History of Aston Villa F.C. (1874–1961)

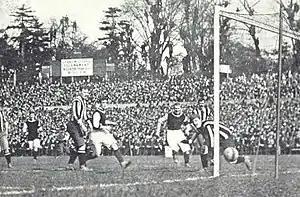
Harry Hampton scores in the 1905 FA Cup final.

Villa began the 20th century as champions but the gap that distinguished them from their competitors was diminishing. Football in England was becoming more competitive as more teams formed. Villa did remain a significant force in the game though. Despite a run of four victories at the start of the 1900–01 season, Villa finished fourth from bottom. In the 1902–03 season Villa won 12 of their last 15 games to finish only one point behind champions Sheffield Wednesday. In 1905, Villa won the FA Cup for the fourth time with a then record crowd of 101,117 watching the match at Crystal Palace, where Villa beat Newcastle United 2–0. In the same season, Villa finished fourth and this helped to boost the coffers at the club. After the success of 1905, Villa went through a barren patch and it was not until the 1909–10 season that Villa threatened to regain the title. In that season, they beat the reigning champions Manchester United 7–1. Villa won the championship for the first time in 10 years to take a then record, sixth title. The 1910–11 season was very close and the title was decided on the last day of the season when Villa lost to Liverpool and Manchester United beat Sunderland to take the title. The following season, Villa finished sixth. Yet in 1913, Villa won the FA Cup for a then record-equalling fifth time. By the end of what was to be called Villa's golden era, when the First World War began, the club had won the League Championship six times and the FA Cup five times. This included the League and Cup Double in 1896–97, a feat which would not be repeated for more than 60 years.